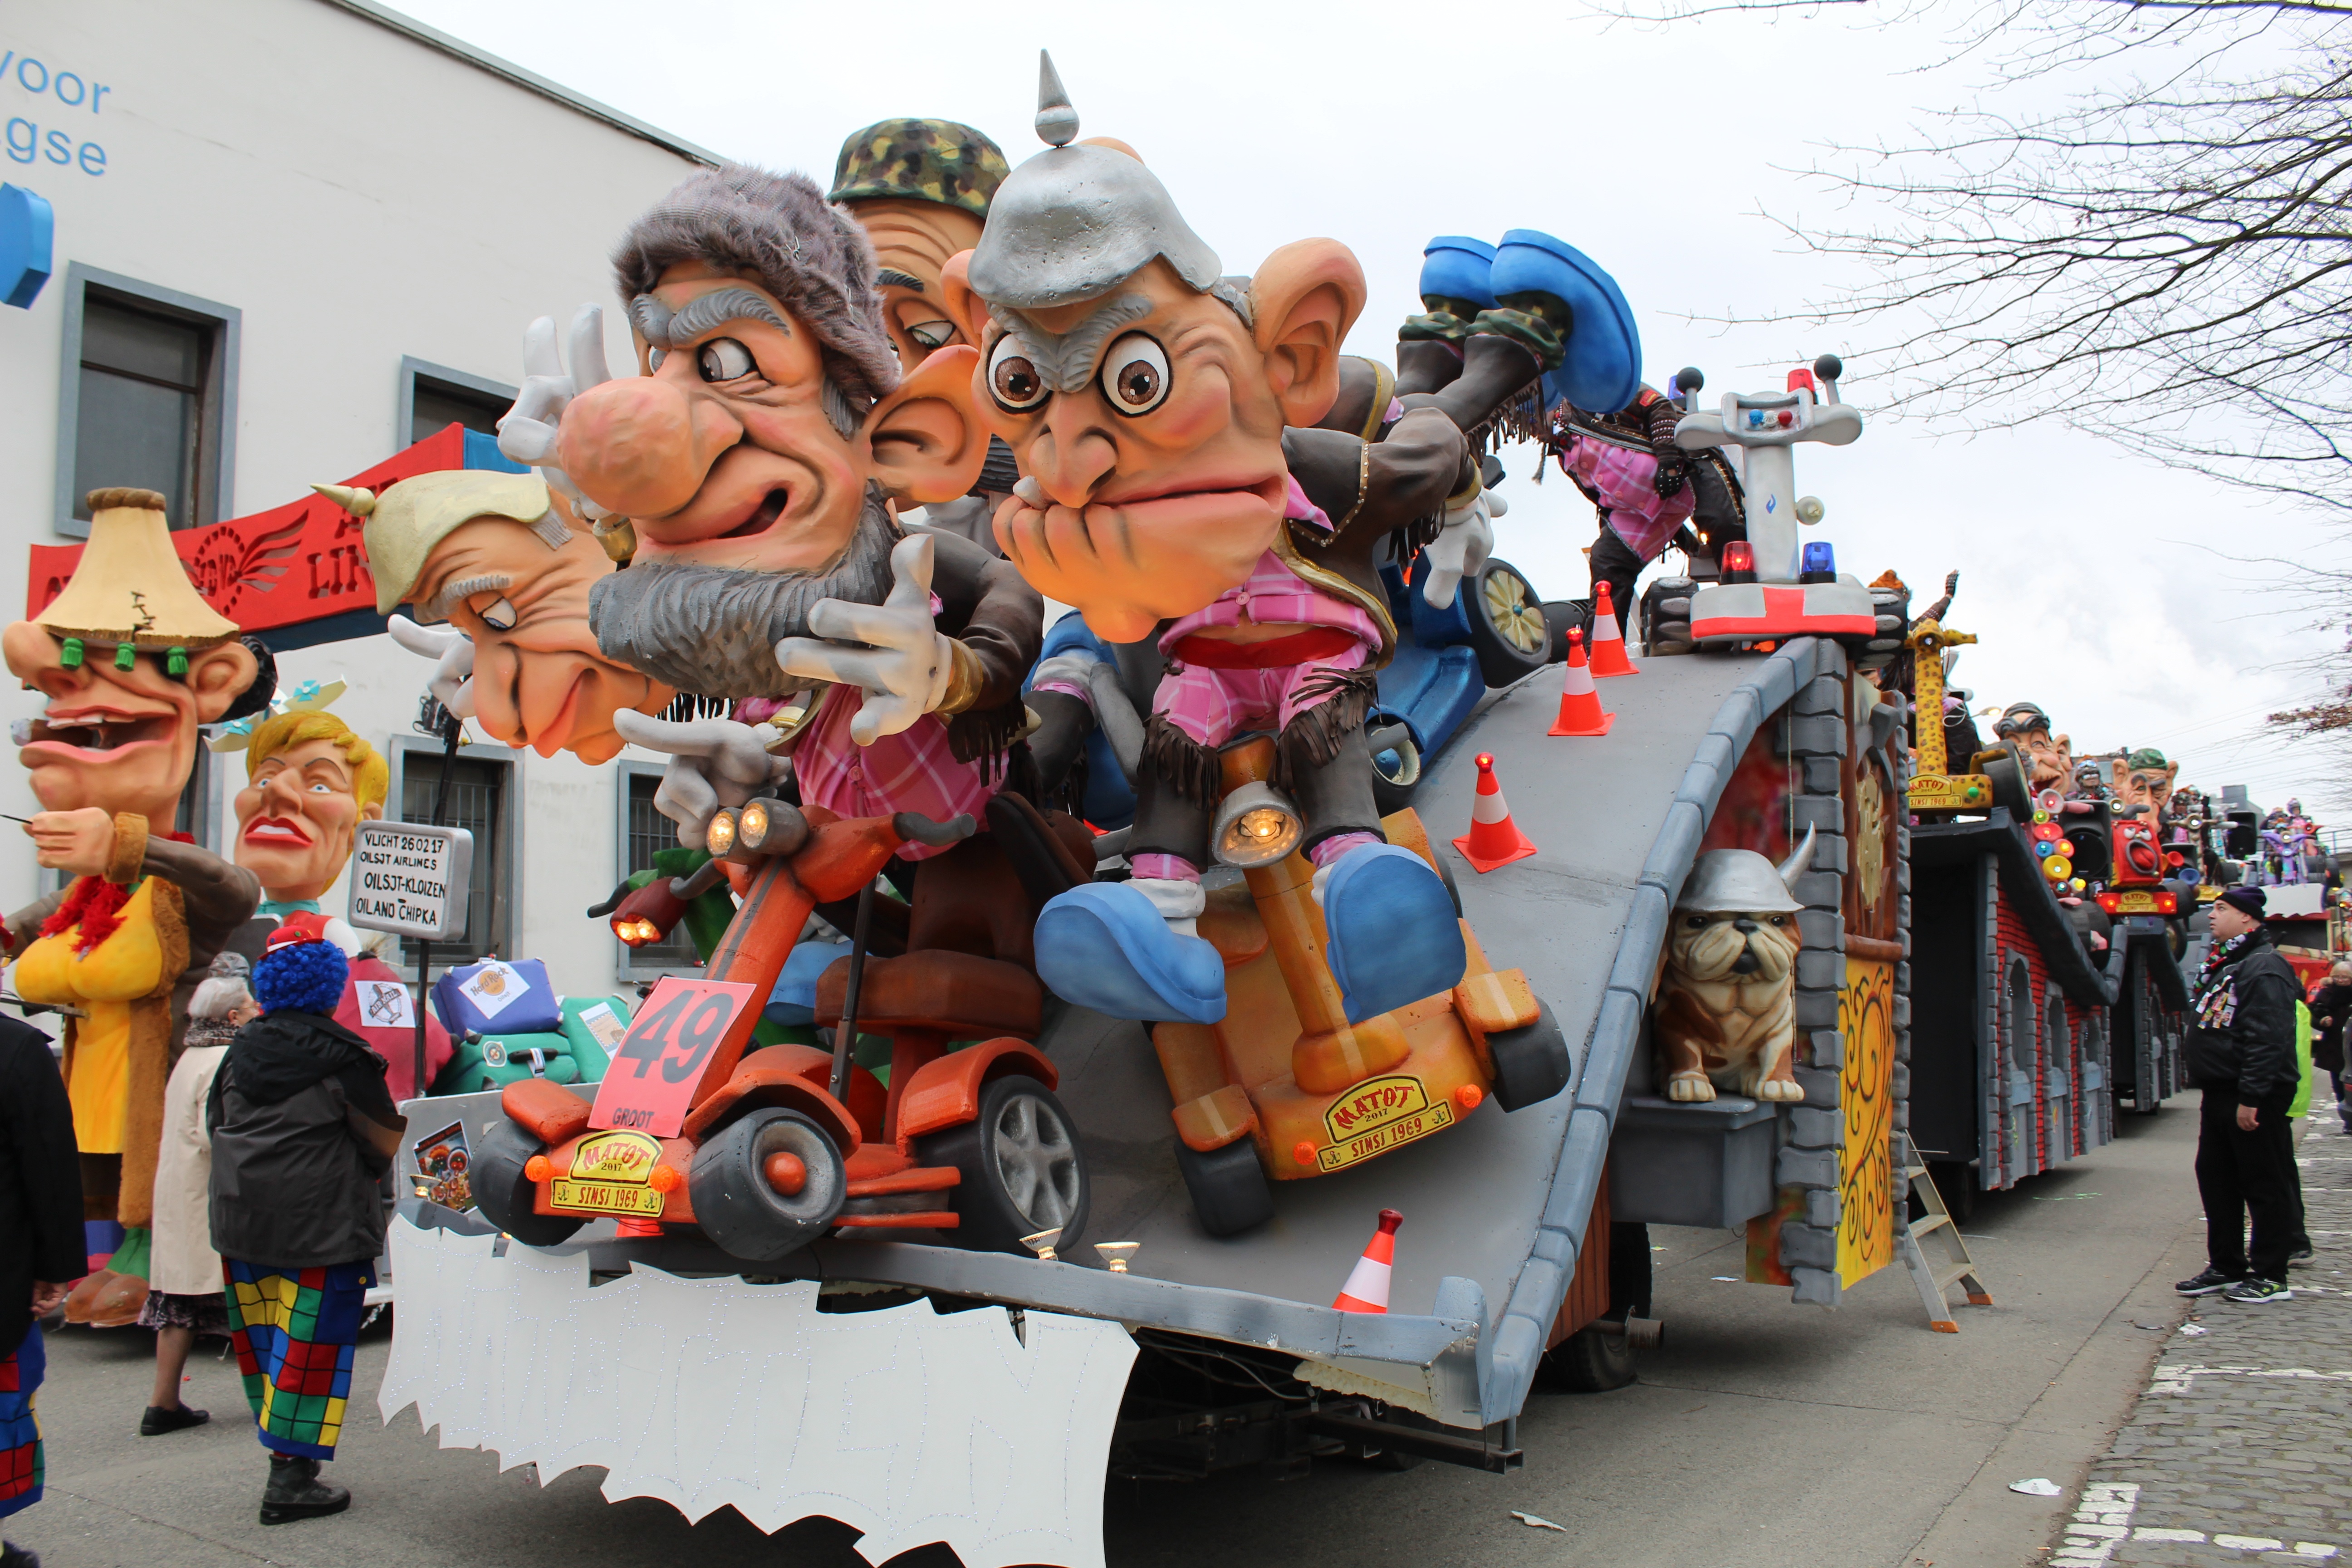
group, carnival, amusement park, parade, festival, mask, event, costume, aalst